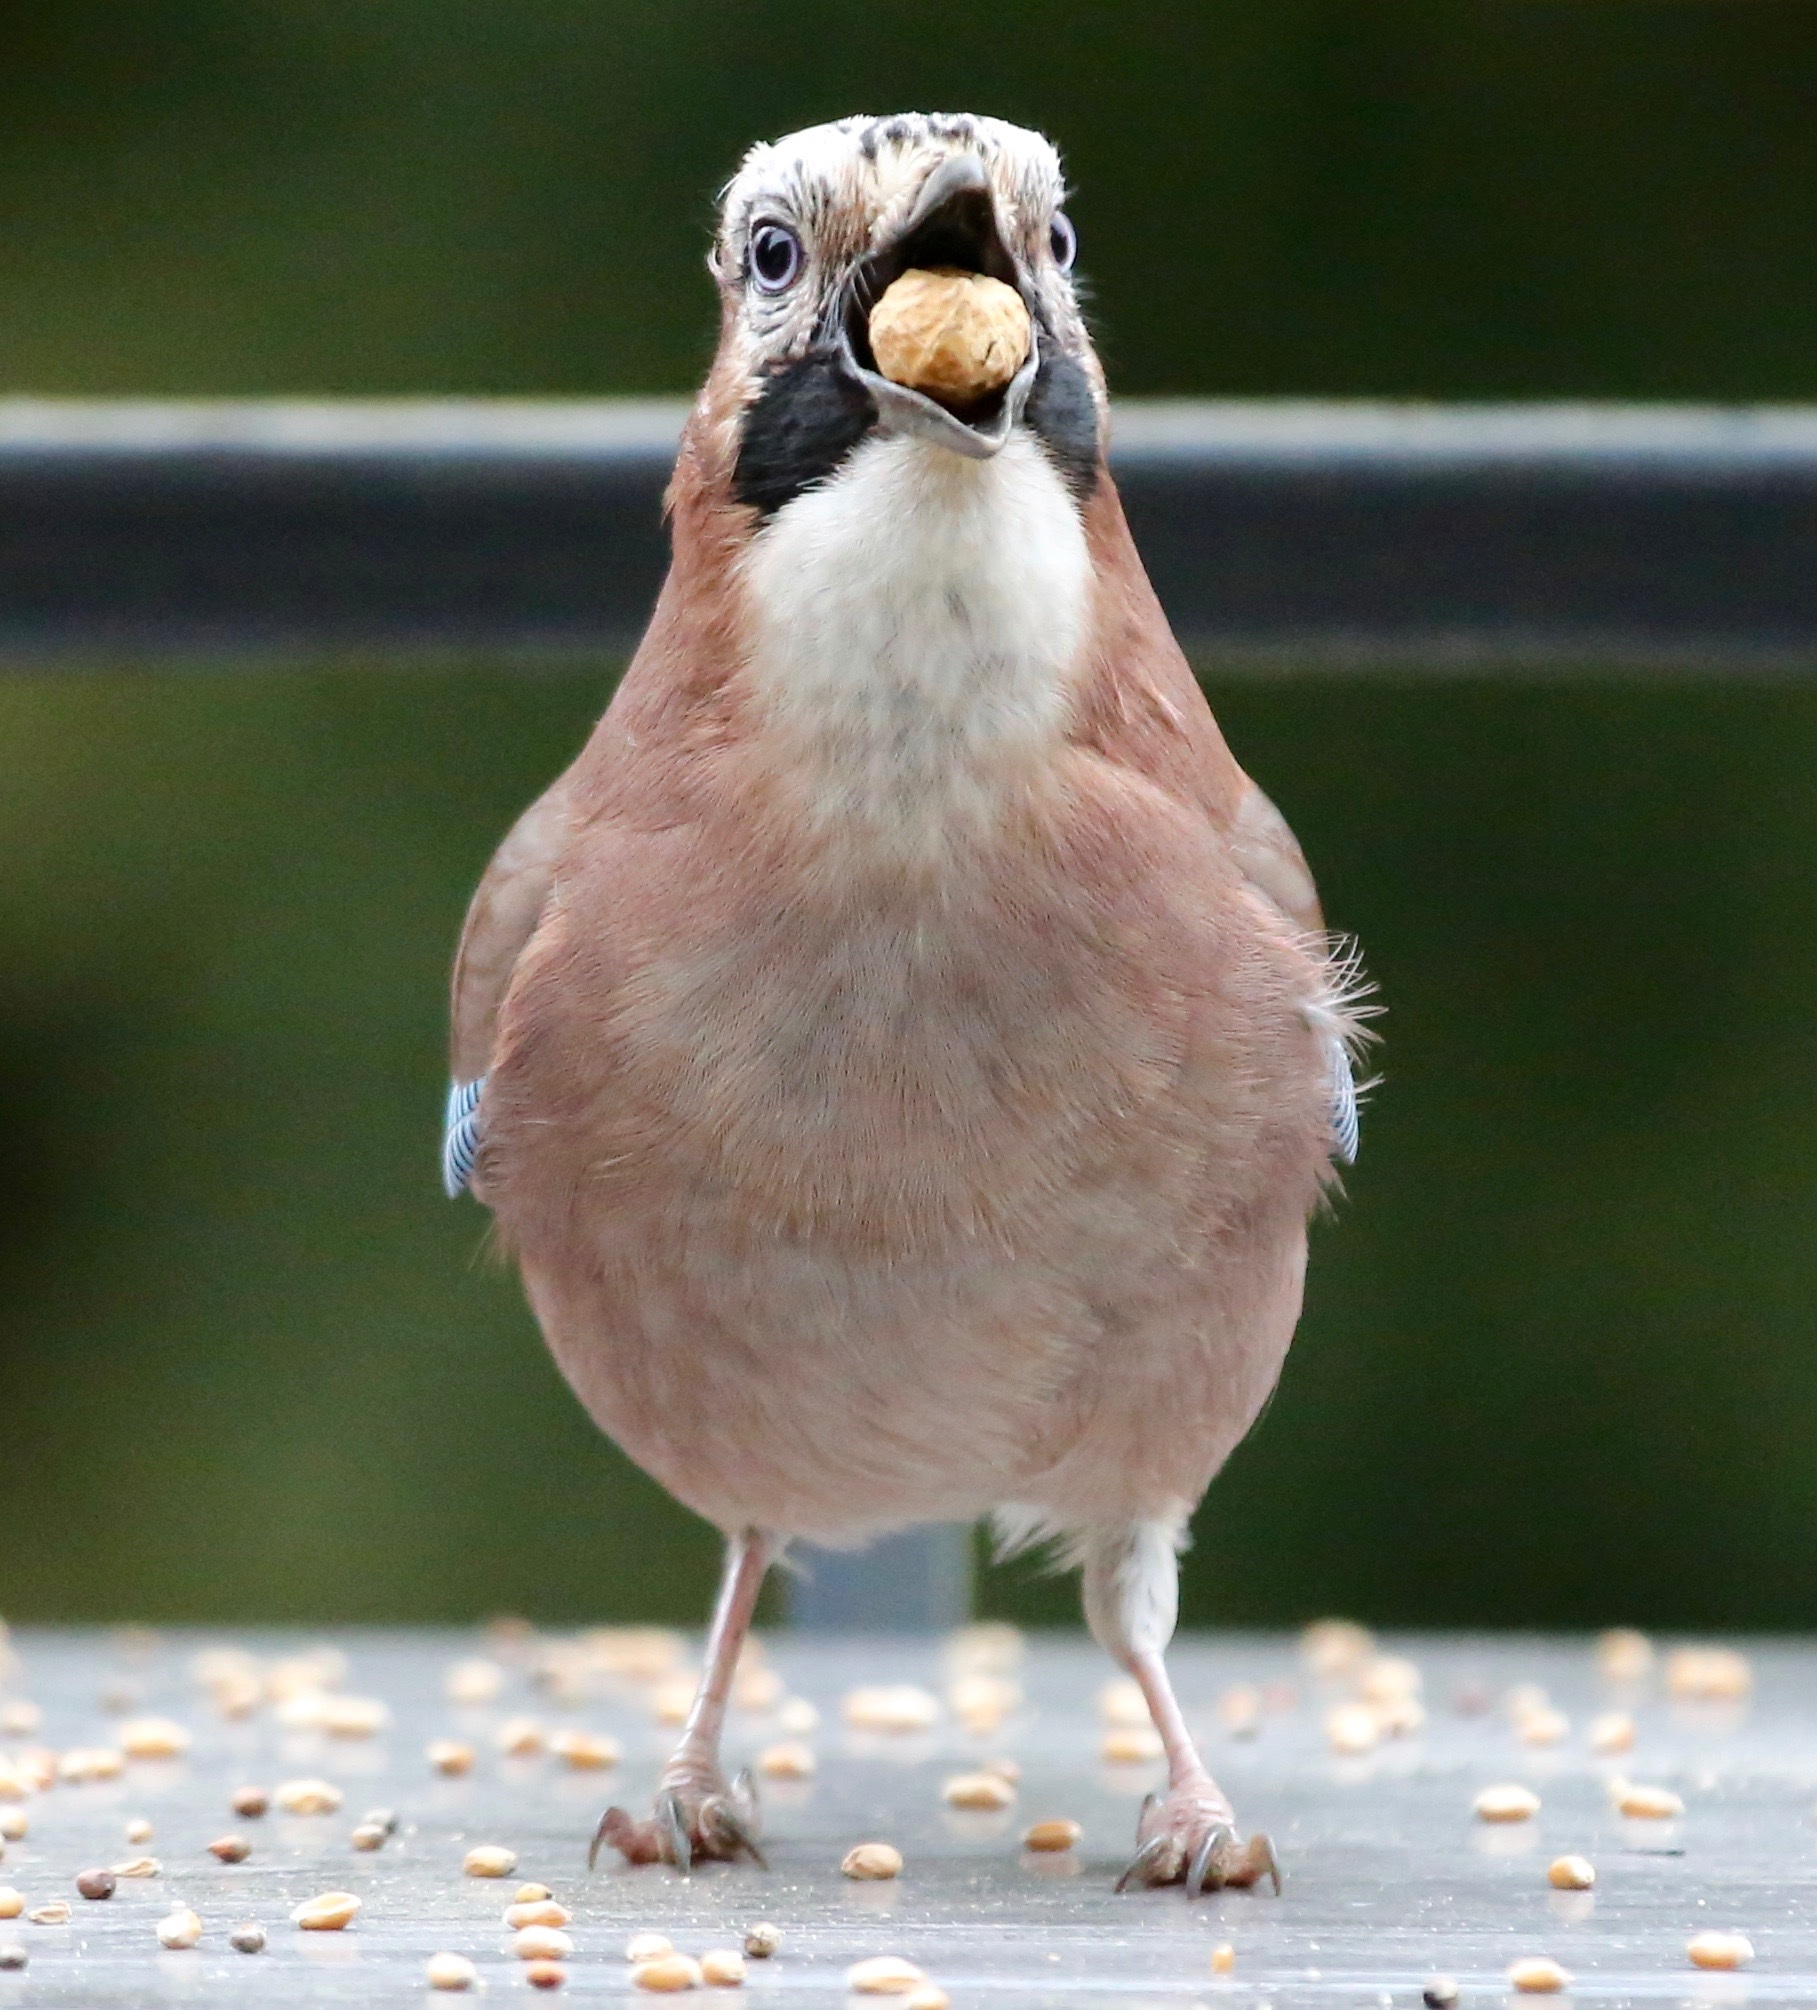
bird, wing, animal, wildlife, beak, fauna, bird feeding, feeding, jay, vertebrate, sparrow, finch, peanut, hunger, house sparrow, perching bird, emberizidae, pigeons and doves, stock dove, young jay